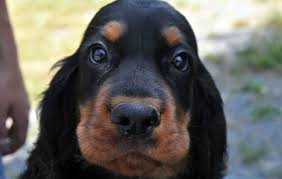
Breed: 228-n000085-Gordon_setter